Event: Nepal Earthquake
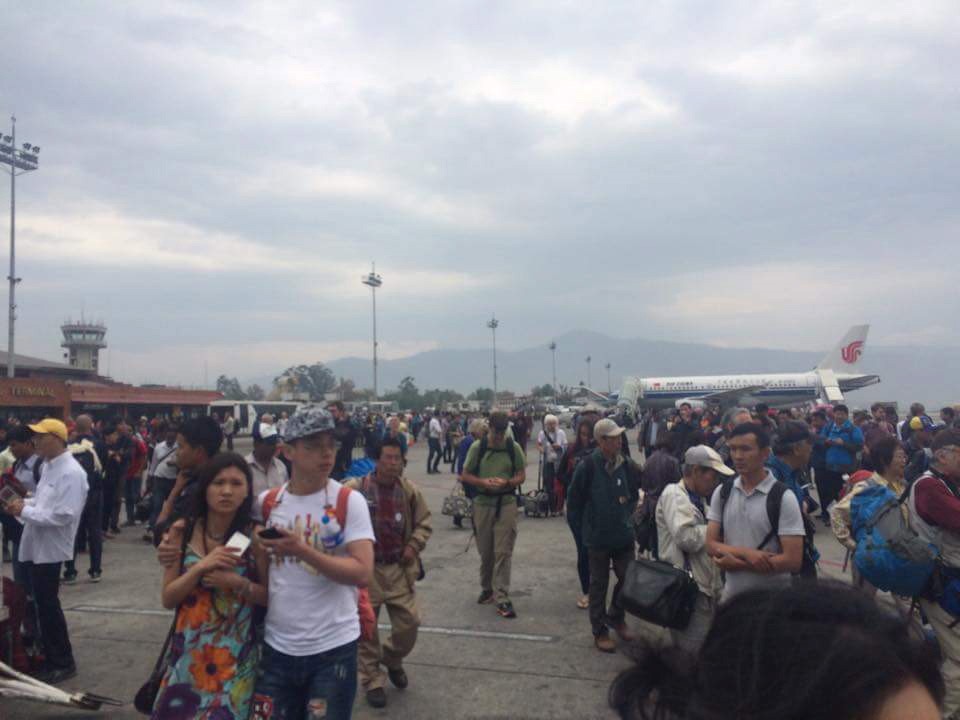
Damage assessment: no_damage